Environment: real
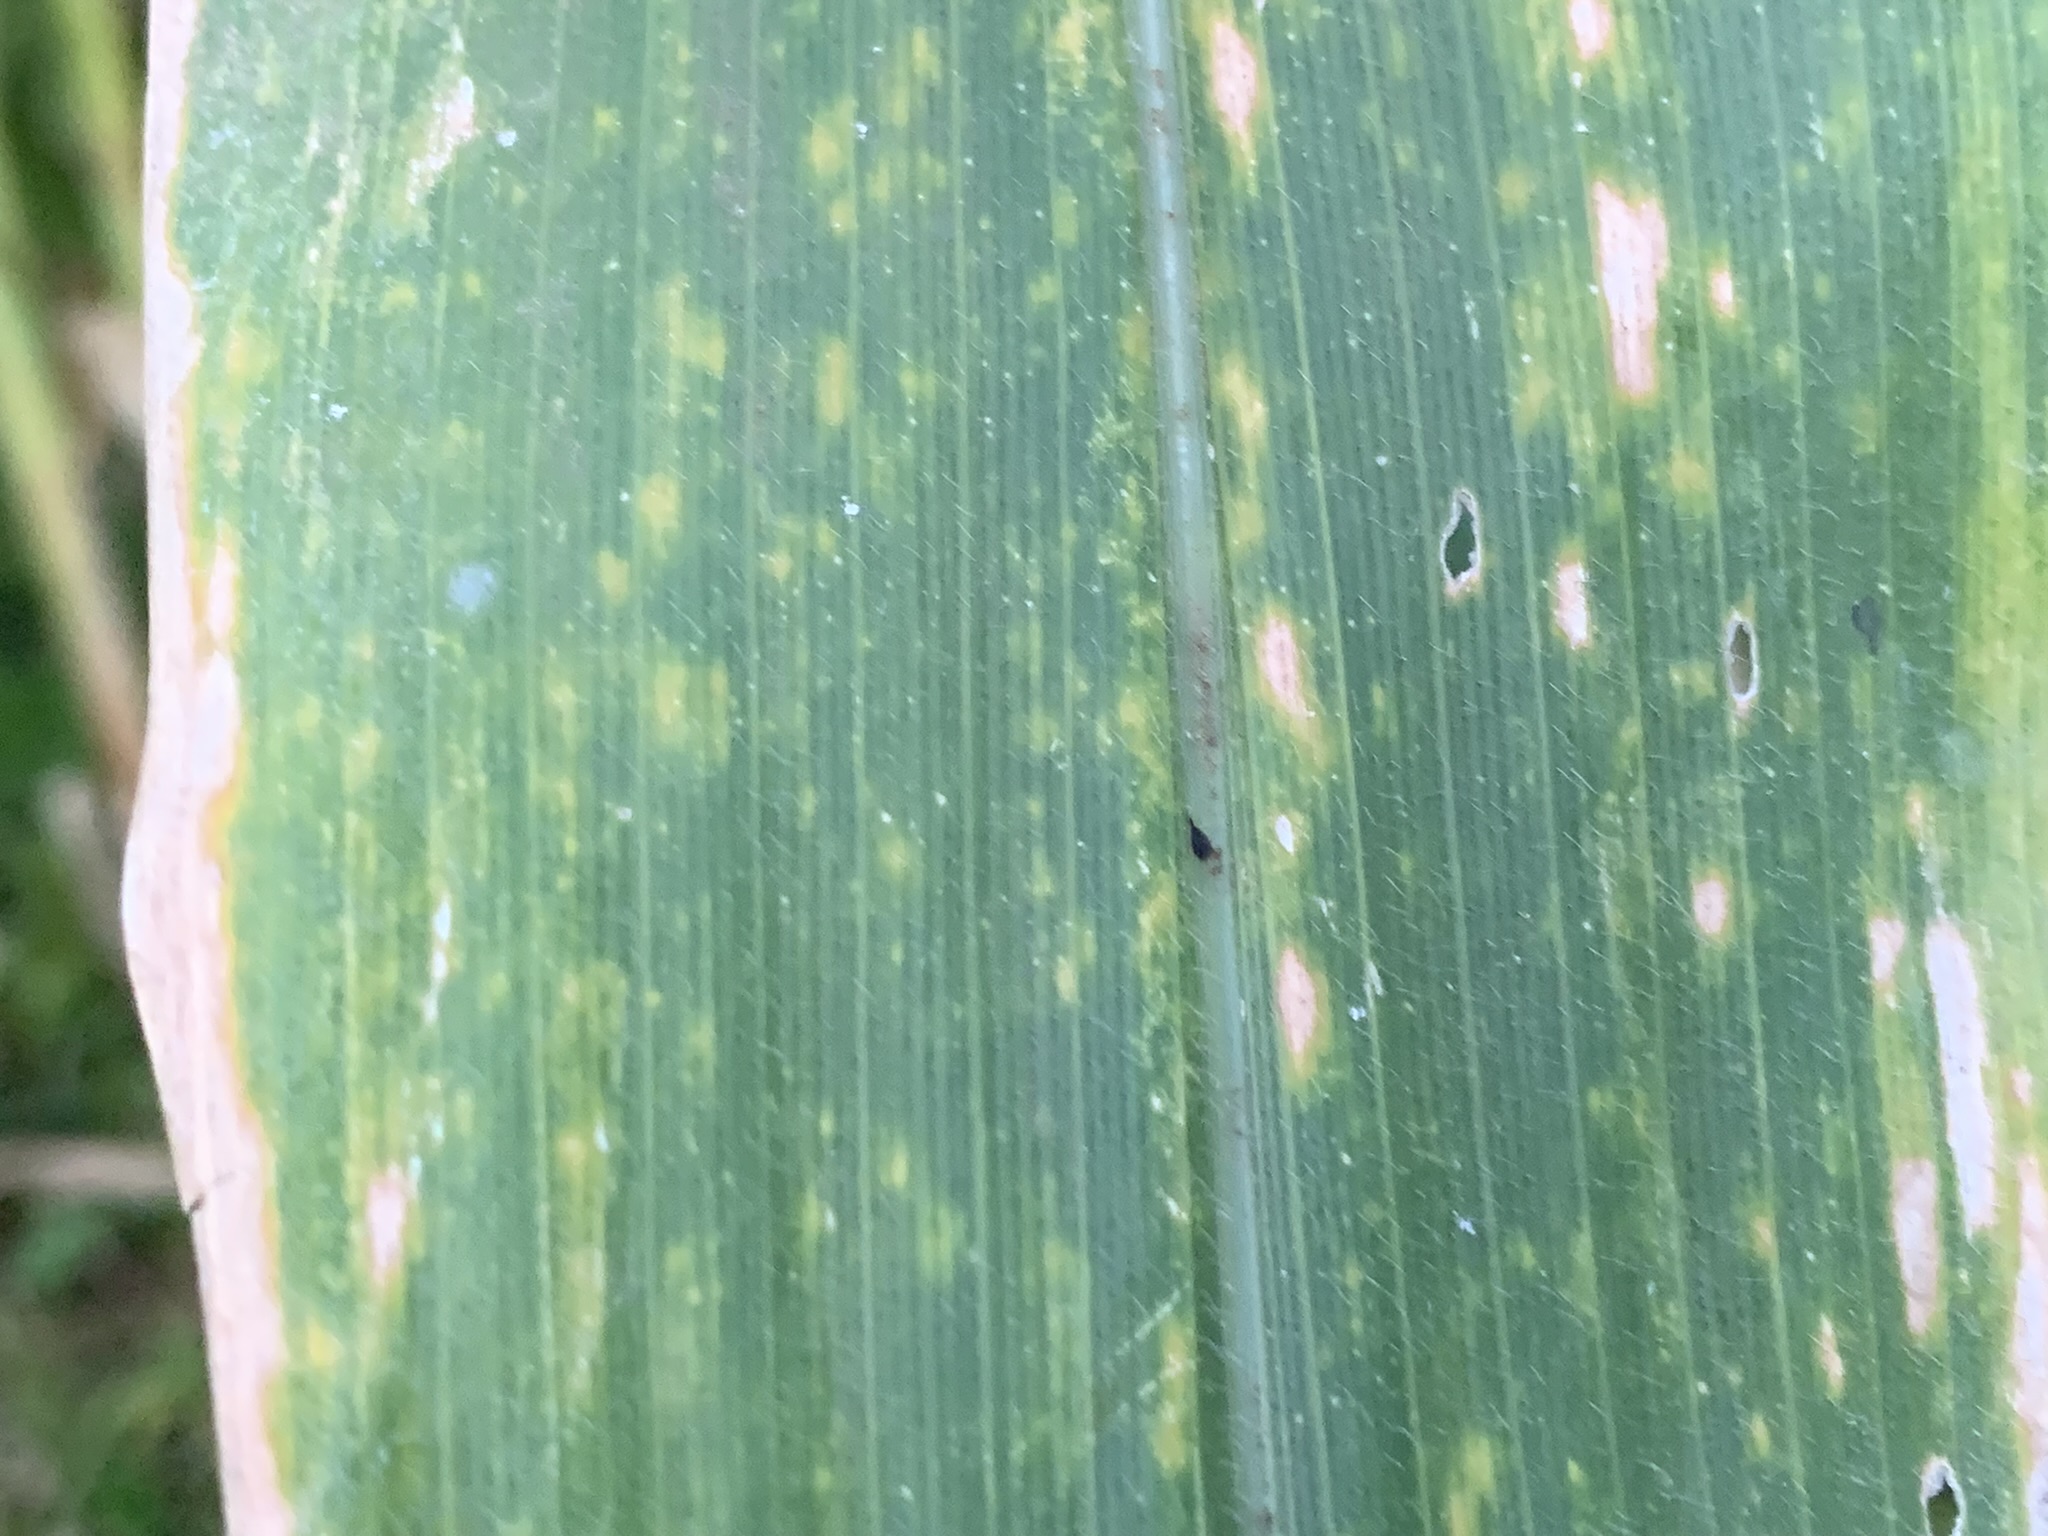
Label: lethal_necrosis